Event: Ecuador Earthquake
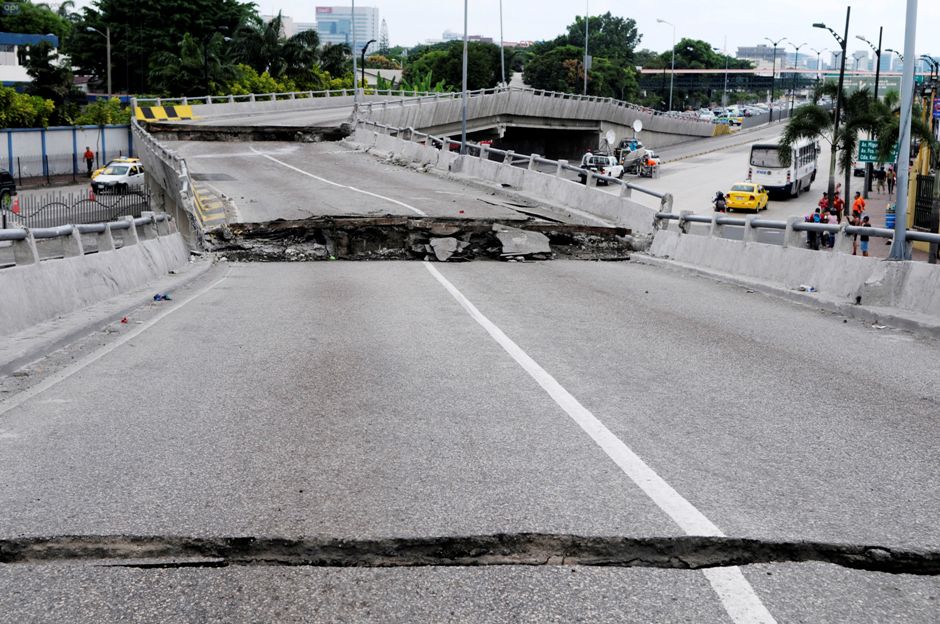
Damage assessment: damage